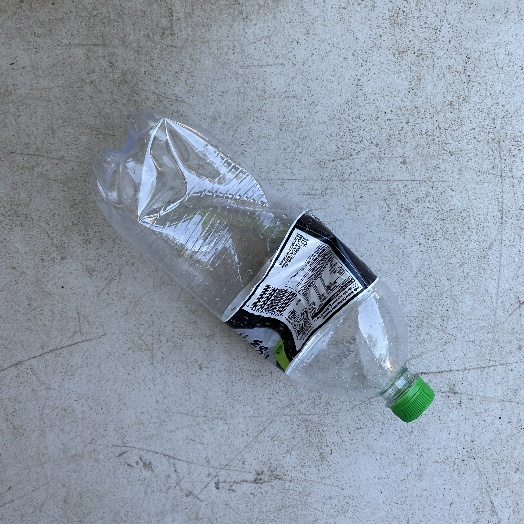
Label: Plastic